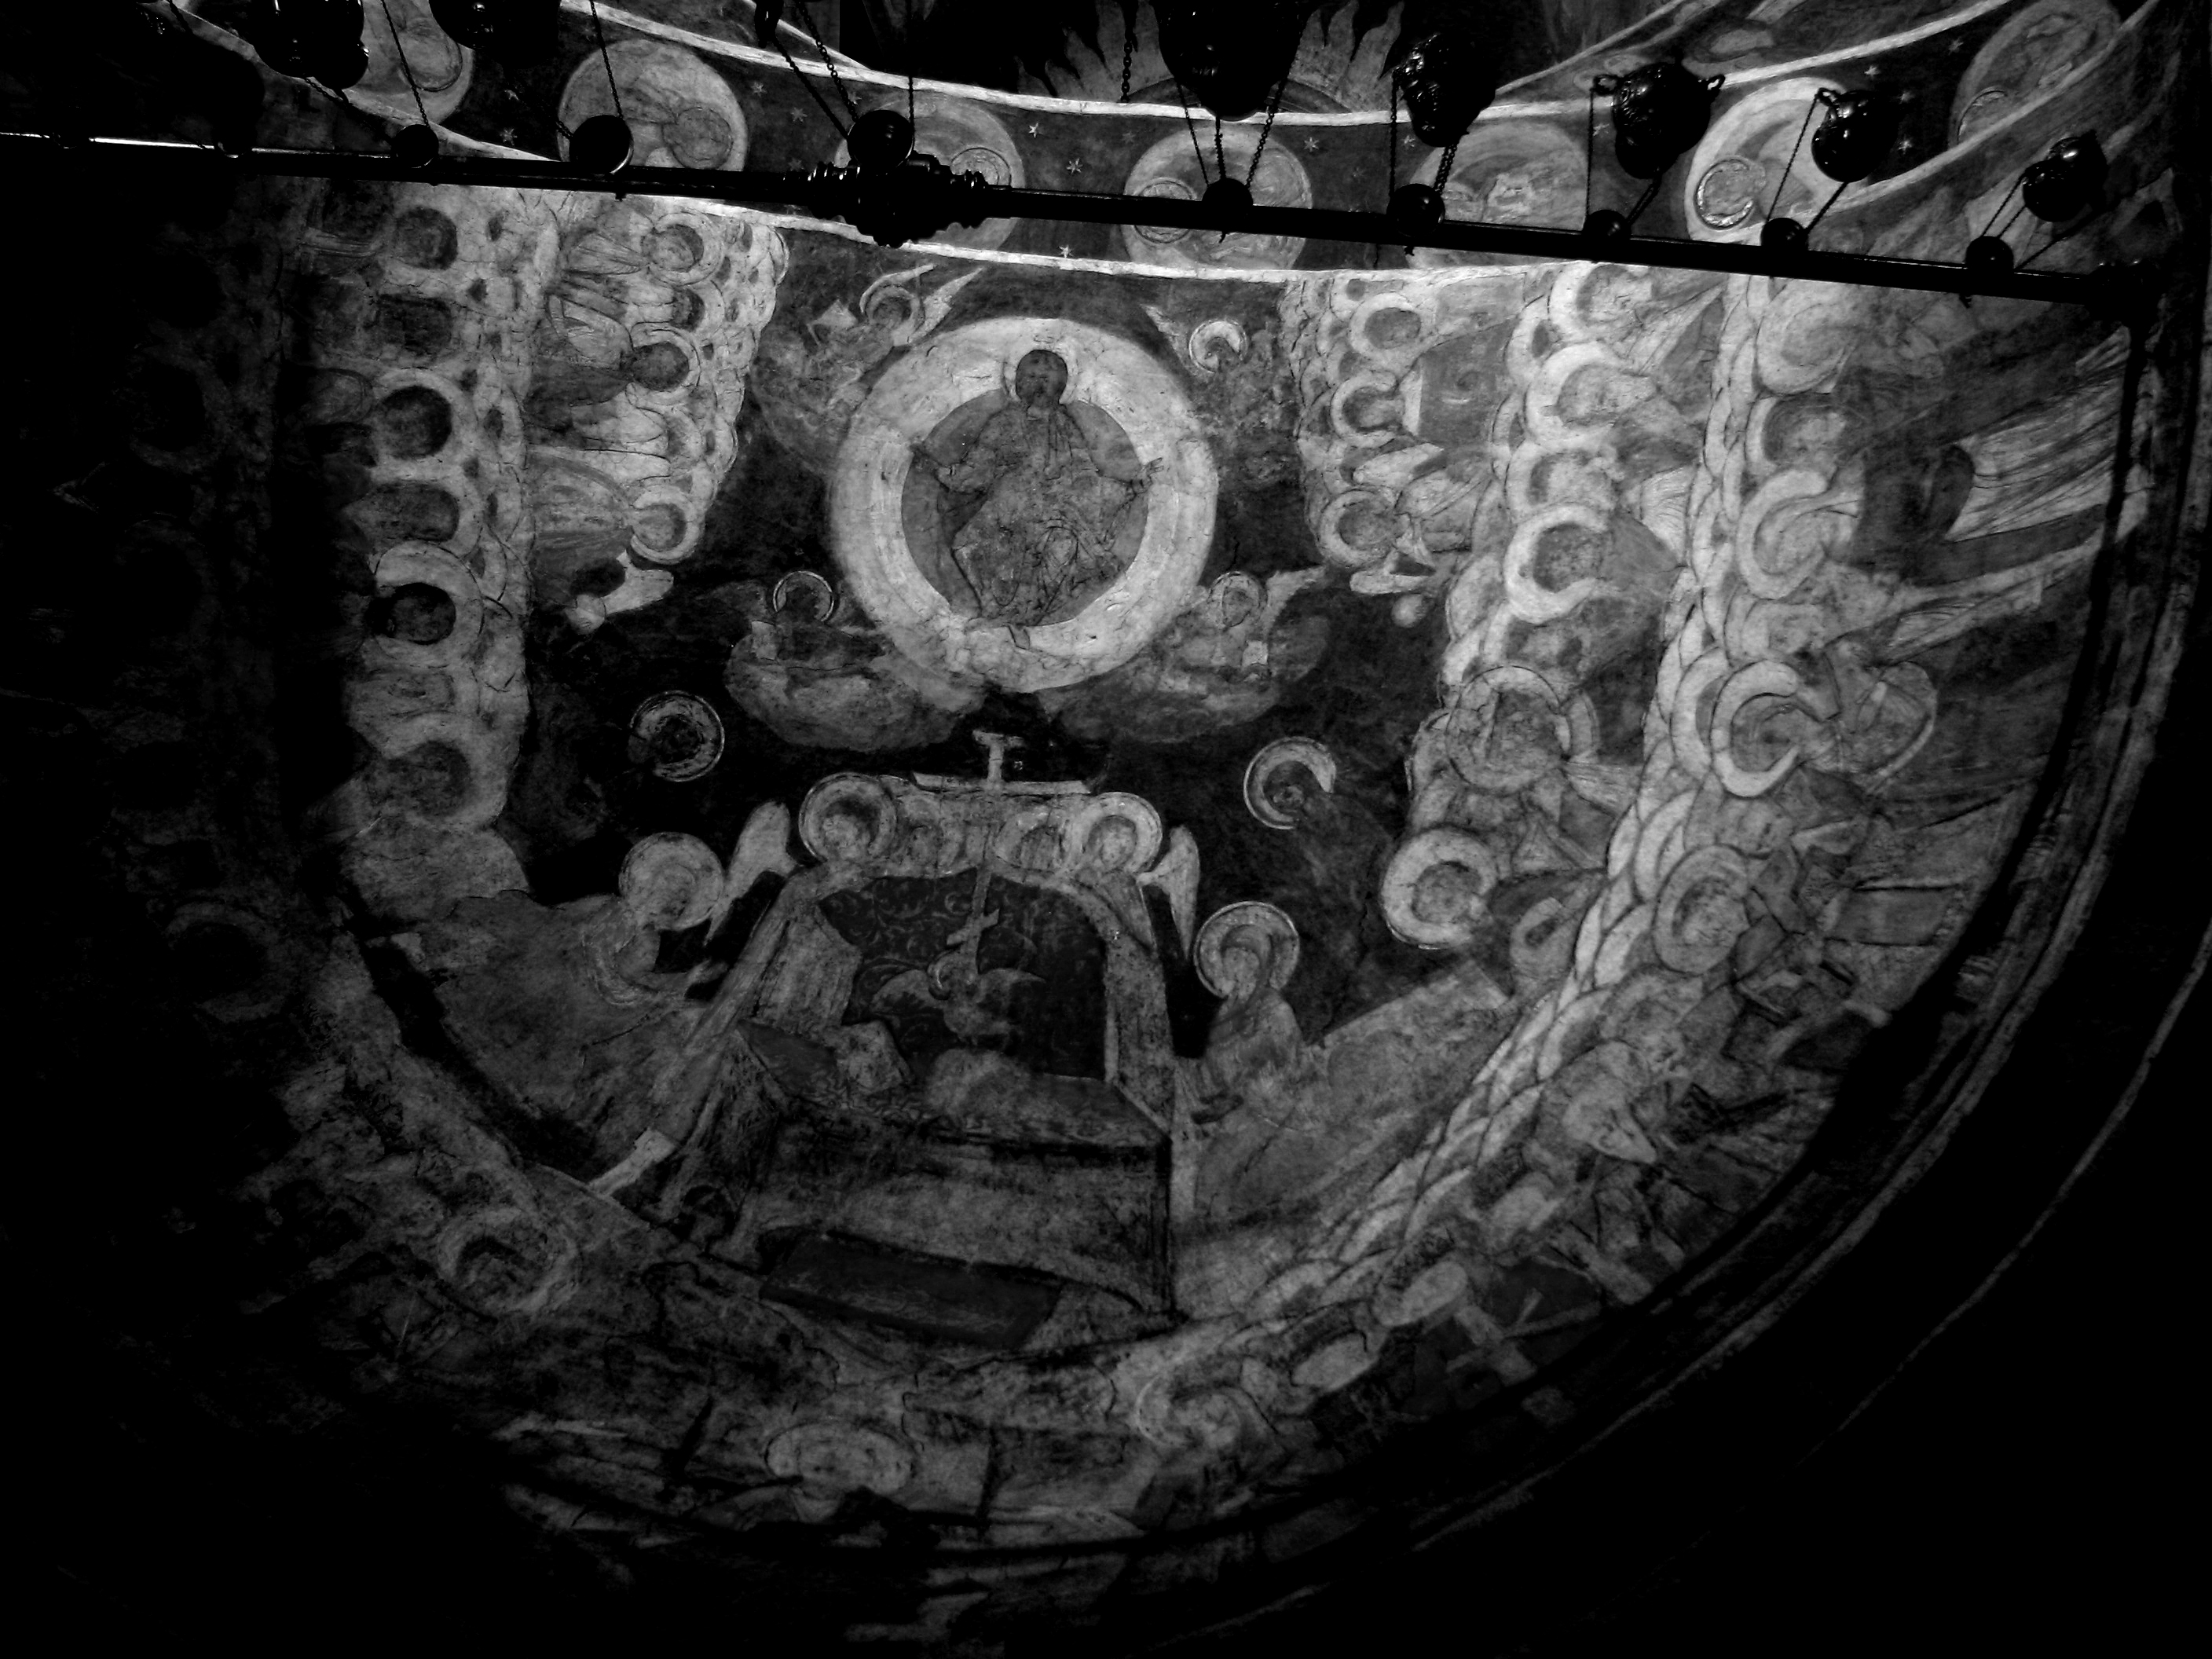
black and white, architecture, photography, interior, building, photo, europe, religion, darkness, church, black, monochrome, christian, circle, photos, religious, cool image, de, monastery, symmetry, churches, eglise, fotografie, christianity, romana, orthodox, eastern, shape, romania, bukarest, bucharest, rumania, roumanie, convent, bor, biserica, arhitectura, orthodoxy, romanian, ortodoxa, ortodox, manastirea, manastire, ortodoxia, ortodoxie, cretinism, cretin, ecclesiastical, bisericeasc, cladire, edificiu, bucuresti, centrulvechi, lipscani, stavro, stavropoleos, brancovenesc, 1724, lmibiima1946401, bucarest, monochrome photography